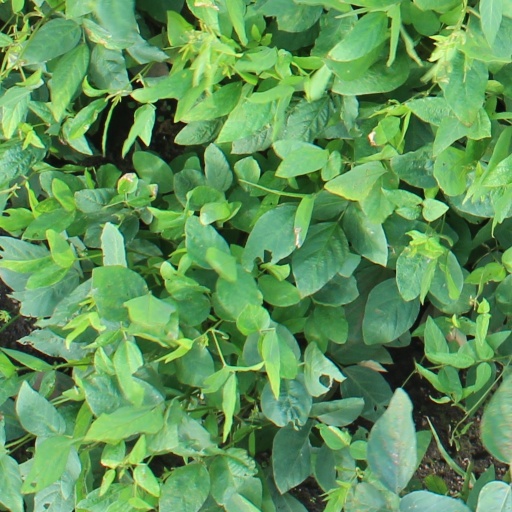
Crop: soybean